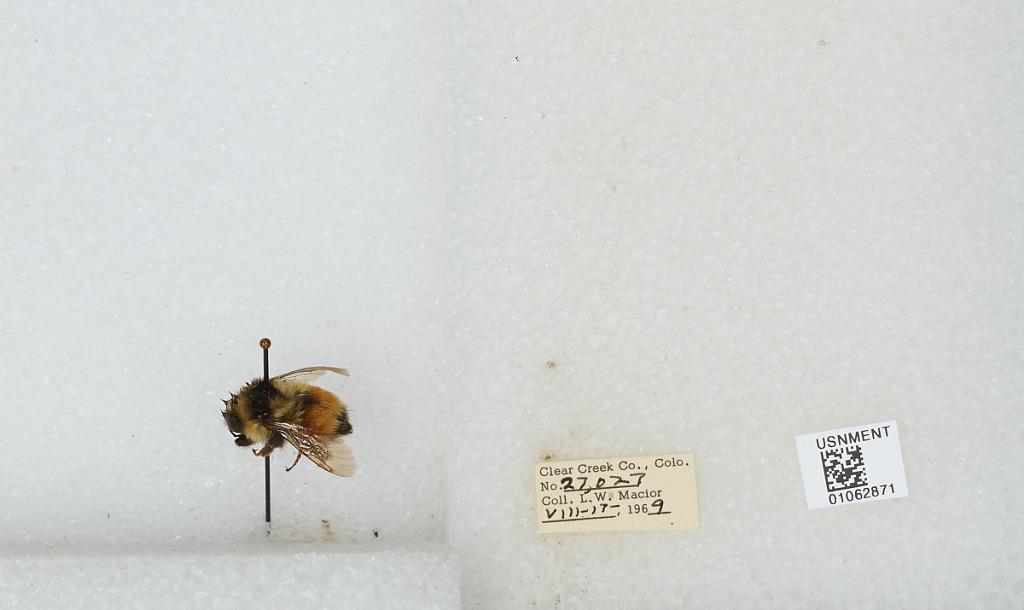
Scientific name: Bombus (Pyrobombus) bifarius Cresson
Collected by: L. Macior
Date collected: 1969-8-17
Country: United States
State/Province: Colorado
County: Clear Creek
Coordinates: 39.5984, -105.644